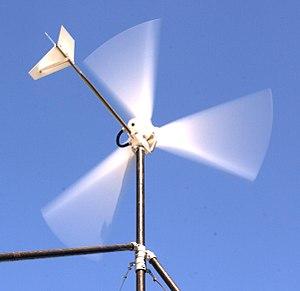
Le petit éolien, ou éolien individuel ou encore éolien domestique, désigne toutes les éoliennes d'une puissance nominale inférieure ou égale à 30 kilowatts, à 36 kilowatts, ou 100 kilowatts, raccordées au réseau électrique ou bien autonomes en site isolé. Il vise à répondre à de petits besoins électriques et alimenter des appareils électriques de manière durable, principalement en milieu rural ou sur des véhicules, et est souvent accompagné d'un module solaire photovoltaïque et d'un parc de batteries. Ce type d'installation peut garantir l'autonomie énergétique par exemple d'un voilier ou d'une caravane.